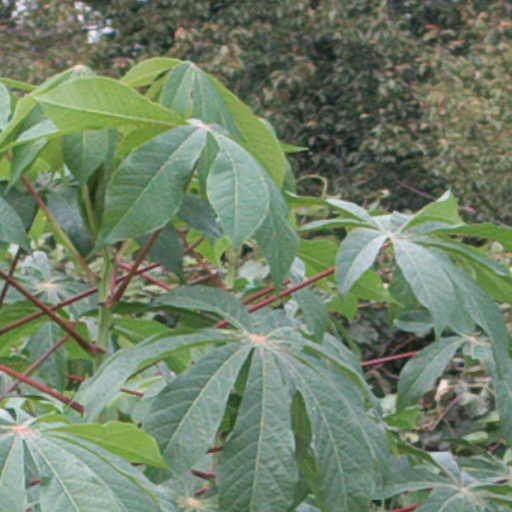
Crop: cassava